1877 Wimbledon Championship

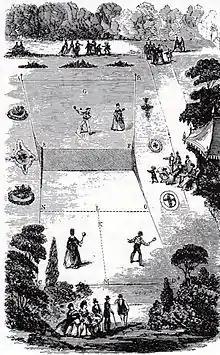
A "Sphairistikè" lawn tennis court as designed by Major Wingfield in 1874. The hourglass shape was retained in the 1875 MCC rules but replaced by a rectangular court in the AELTC rules which governed the first Wimbledon Championship.

The origin of tennis lies in the monastic cloisters in 12th-century France, where the ball was struck with the palm of the hand in a game called "jeu de paume". Rackets were introduced to the game in the early 16th century. This original version of tennis, now called "real tennis", was mostly played indoors and popular among the royalty and gentry, while a crude outdoor version called "longue paume" was played by the populace. The prominence of the game declined in the 17th and 18th centuries, although there are sporadic mentions of a "long tennis" or "field tennis" version in the second half of the 18th century.